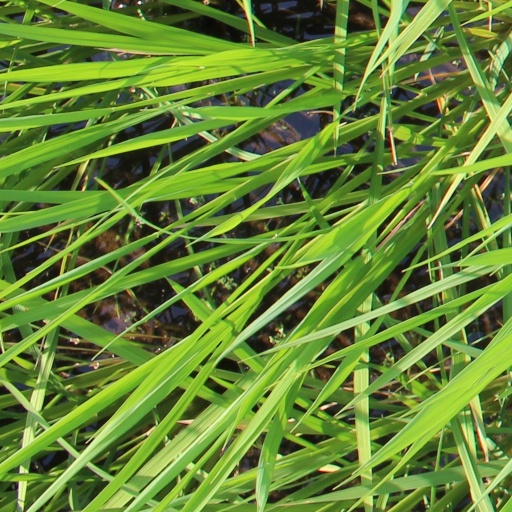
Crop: rice